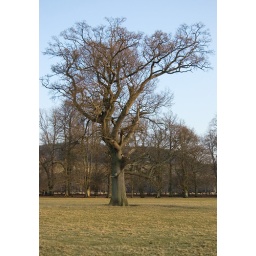
Floodplain of the River Tweed near the old road bridge about 2 miles north-east of Selkirk in the Scottish Borders.